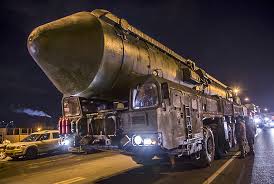
Label: Air Defense